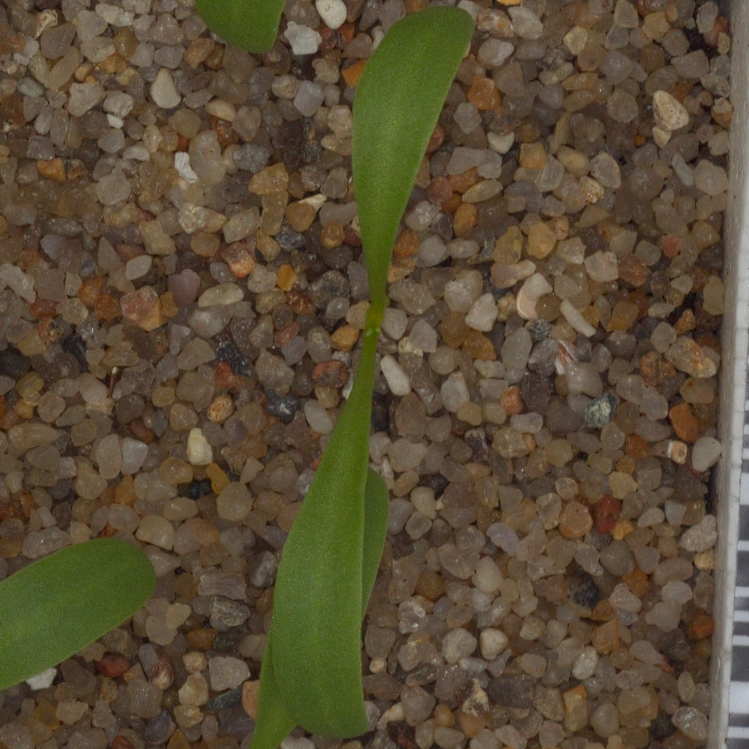
Label: sugar_beet